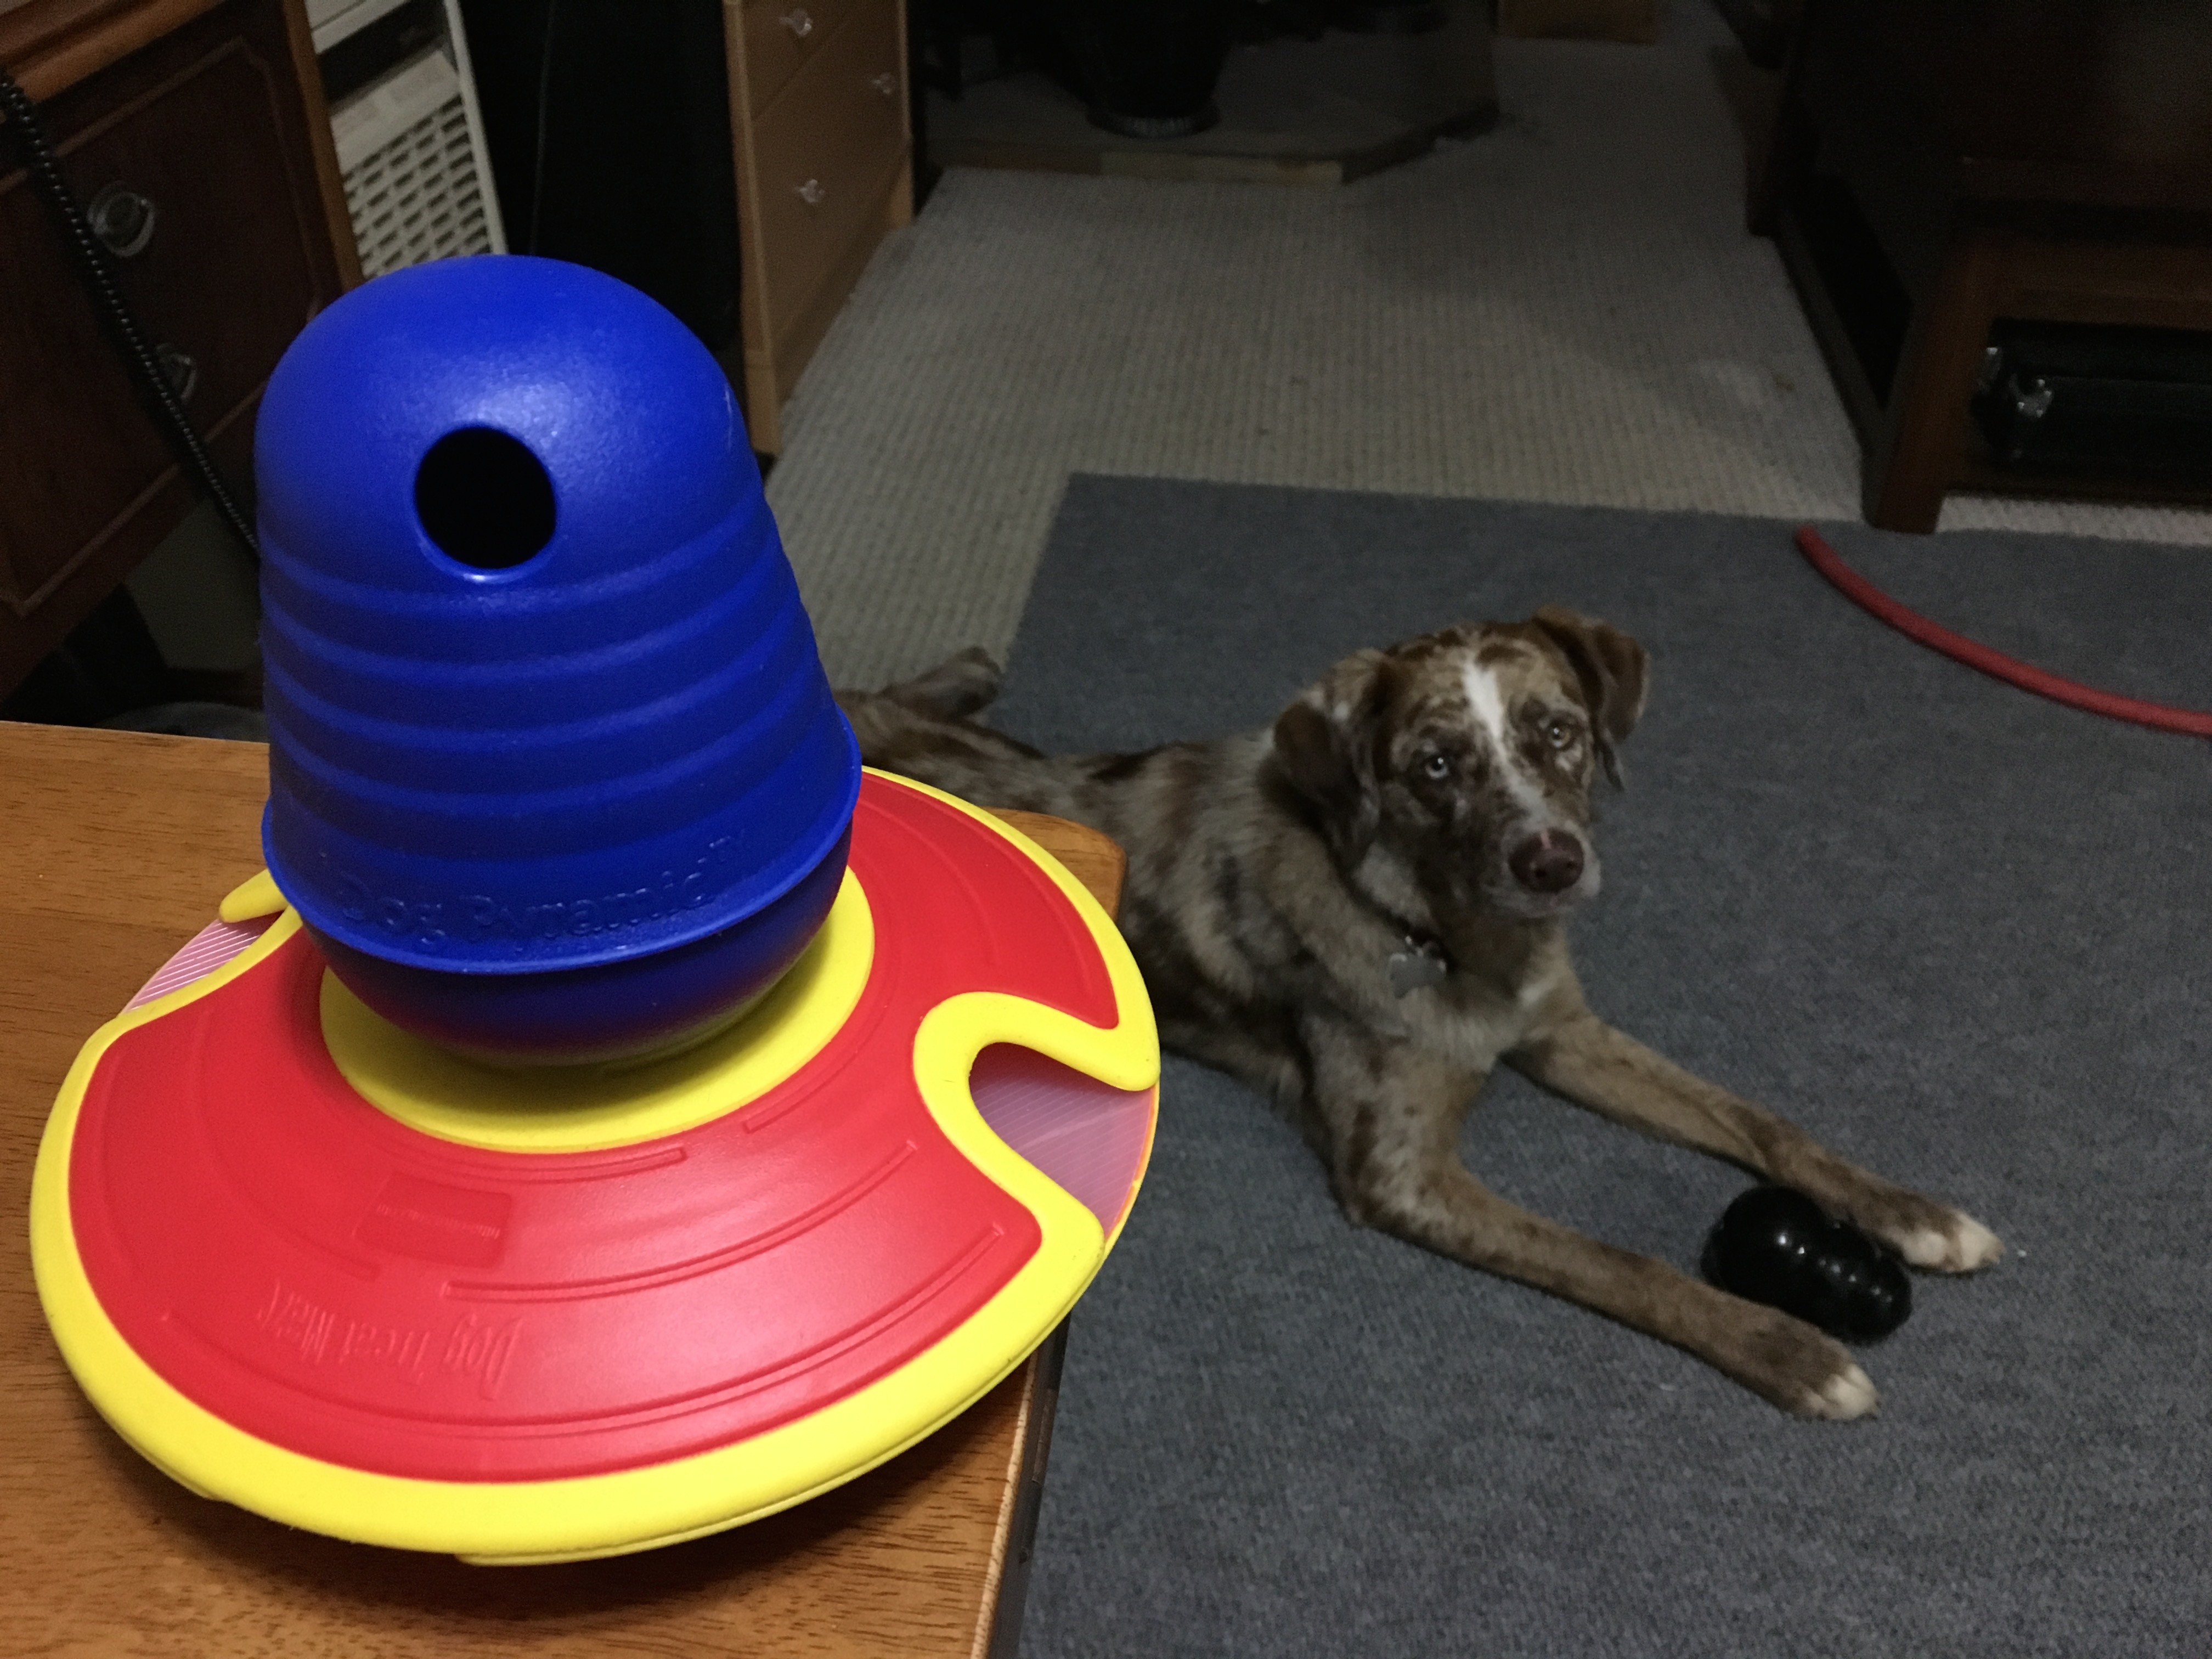
dog, felix, dog like mammal